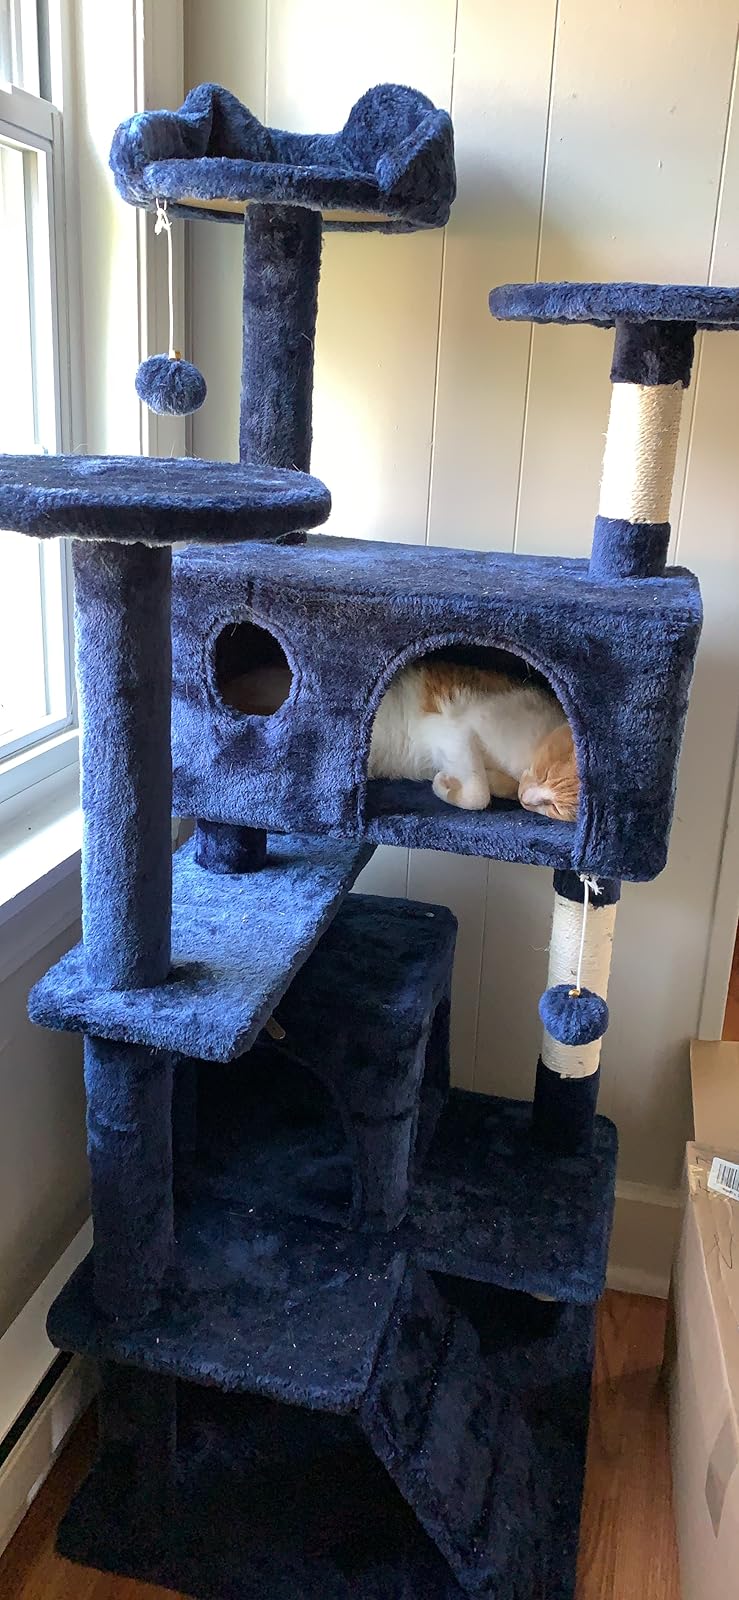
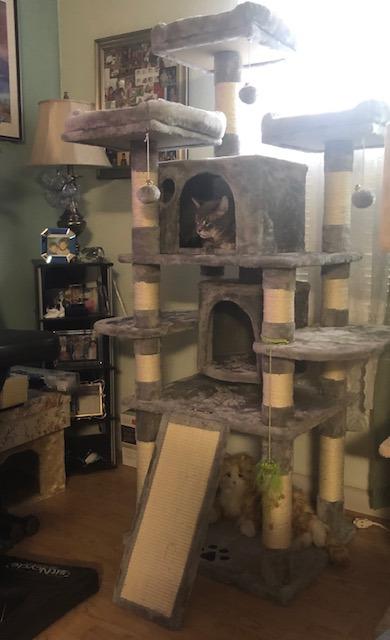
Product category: items_cat tree
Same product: no